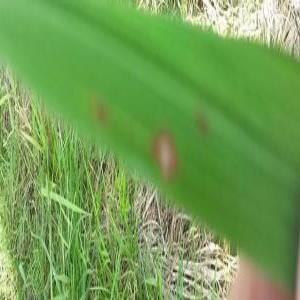
Disease: Blast